Brian Vickers

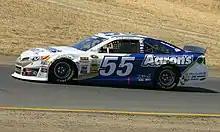
Vickers driving the 55 at Sonoma Raceway in 2014

At Sonoma, Vickers started in 34th place in his 3rd ride for MWR in the No. 55 Toyota. He led 4 laps and had a very fast racecar, even though he had to start at the rear of the field because Jason Bowles had qualified the car as Vickers was racing at Road America. While his MWR teammates Martin Truex Jr. and Clint Bowyer ended up in the top ten, with Truex winning, Vickers ended up in 13th place.